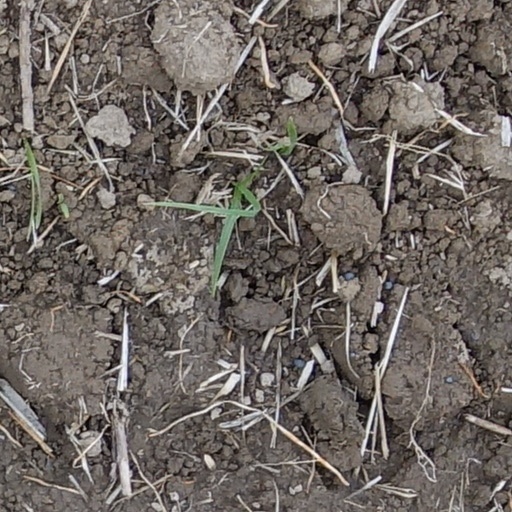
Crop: wheat